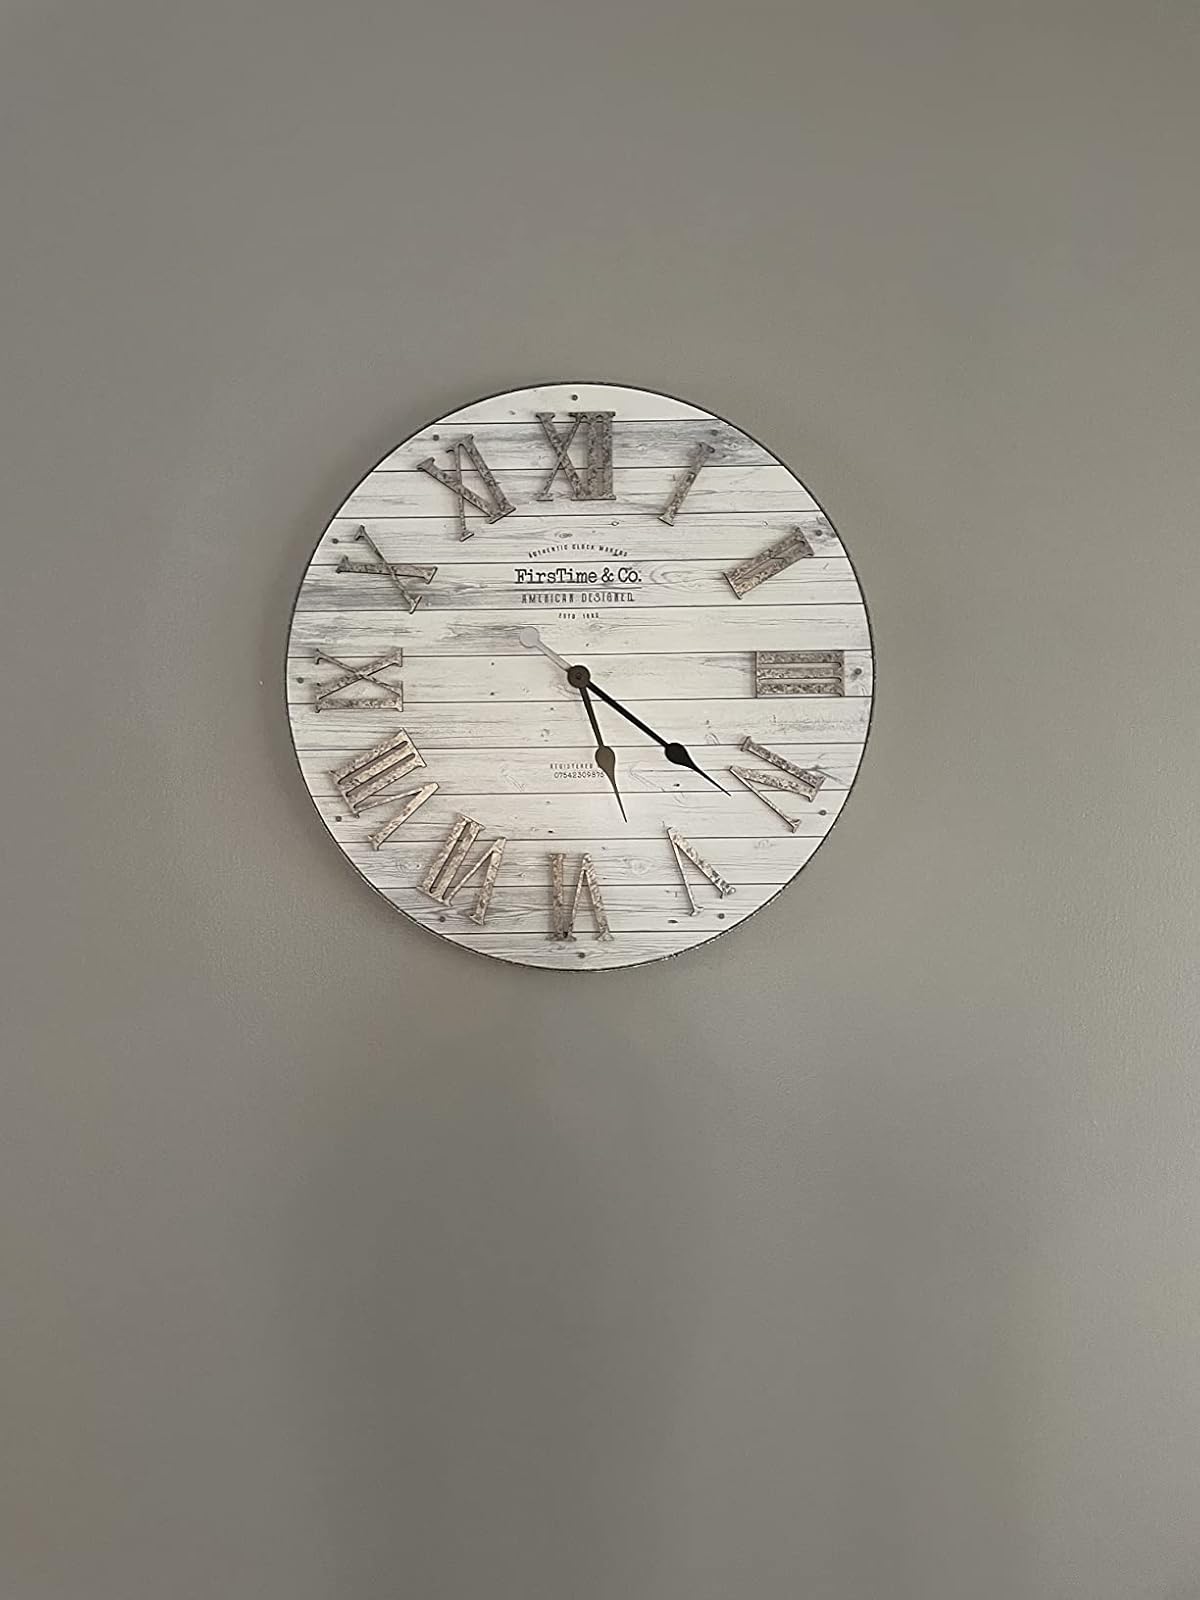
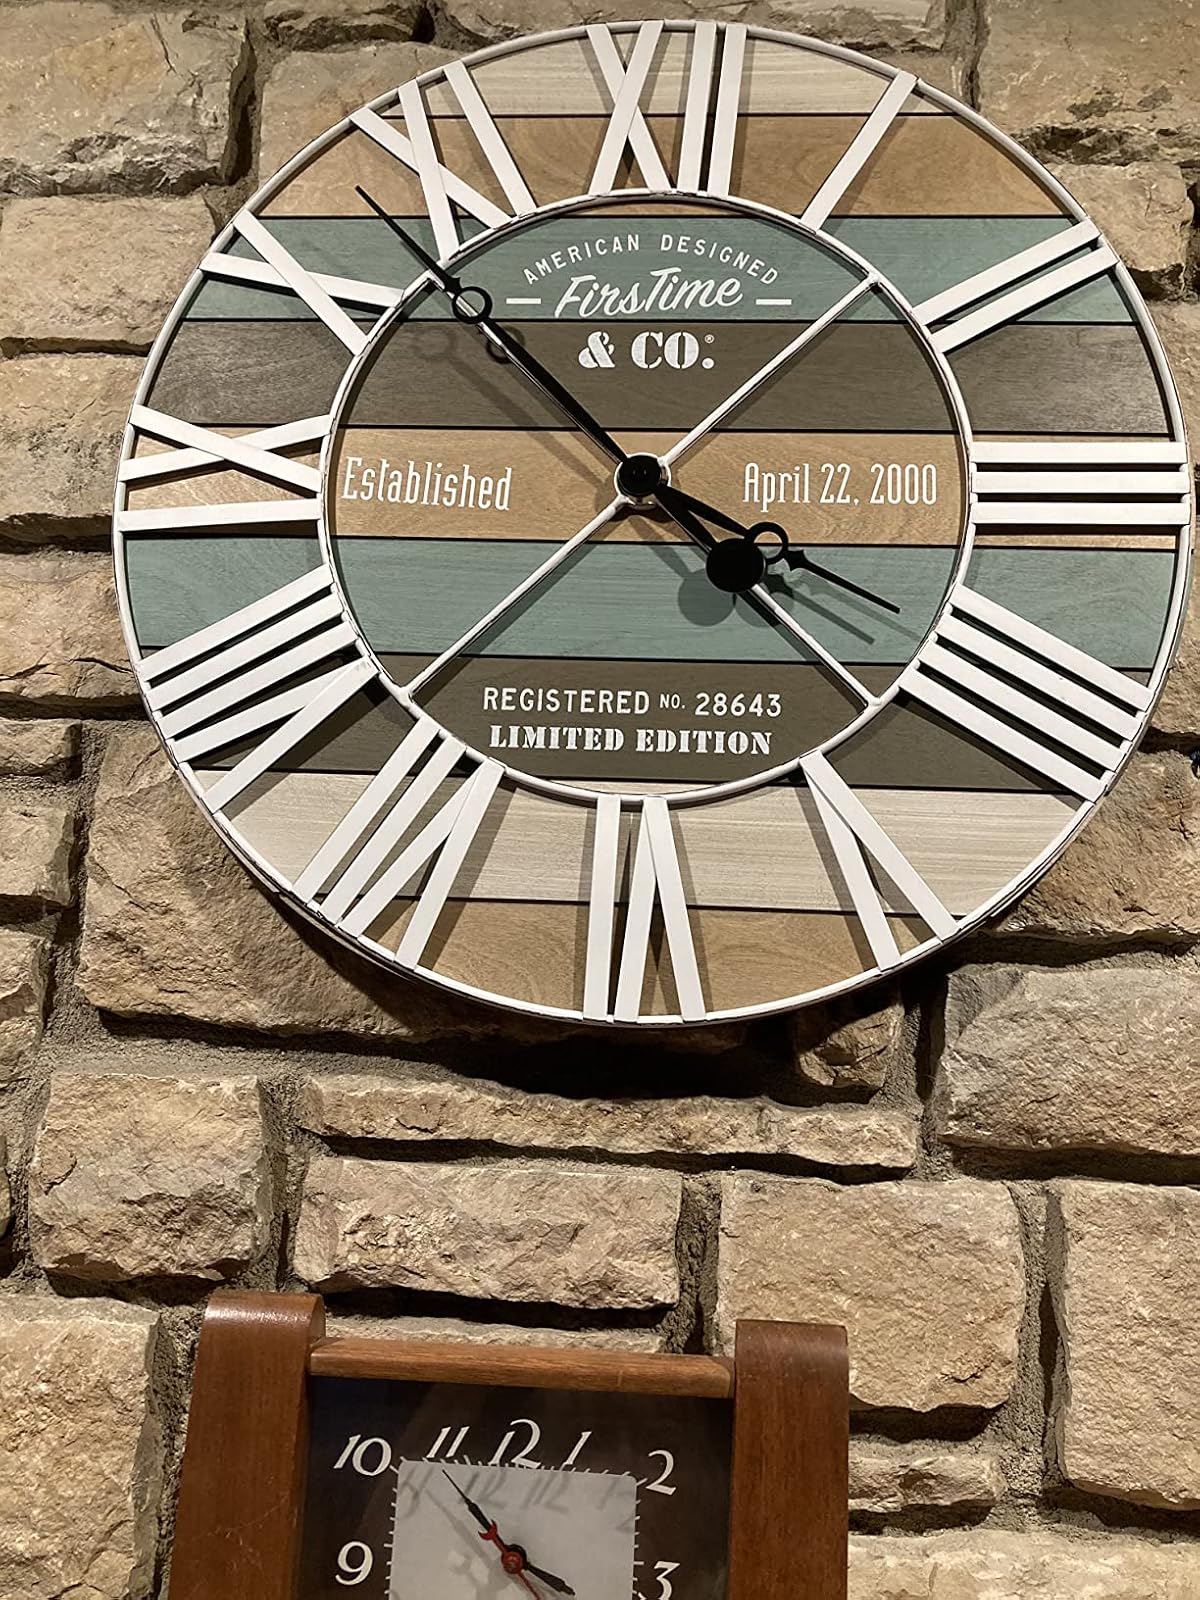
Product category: clock
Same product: no